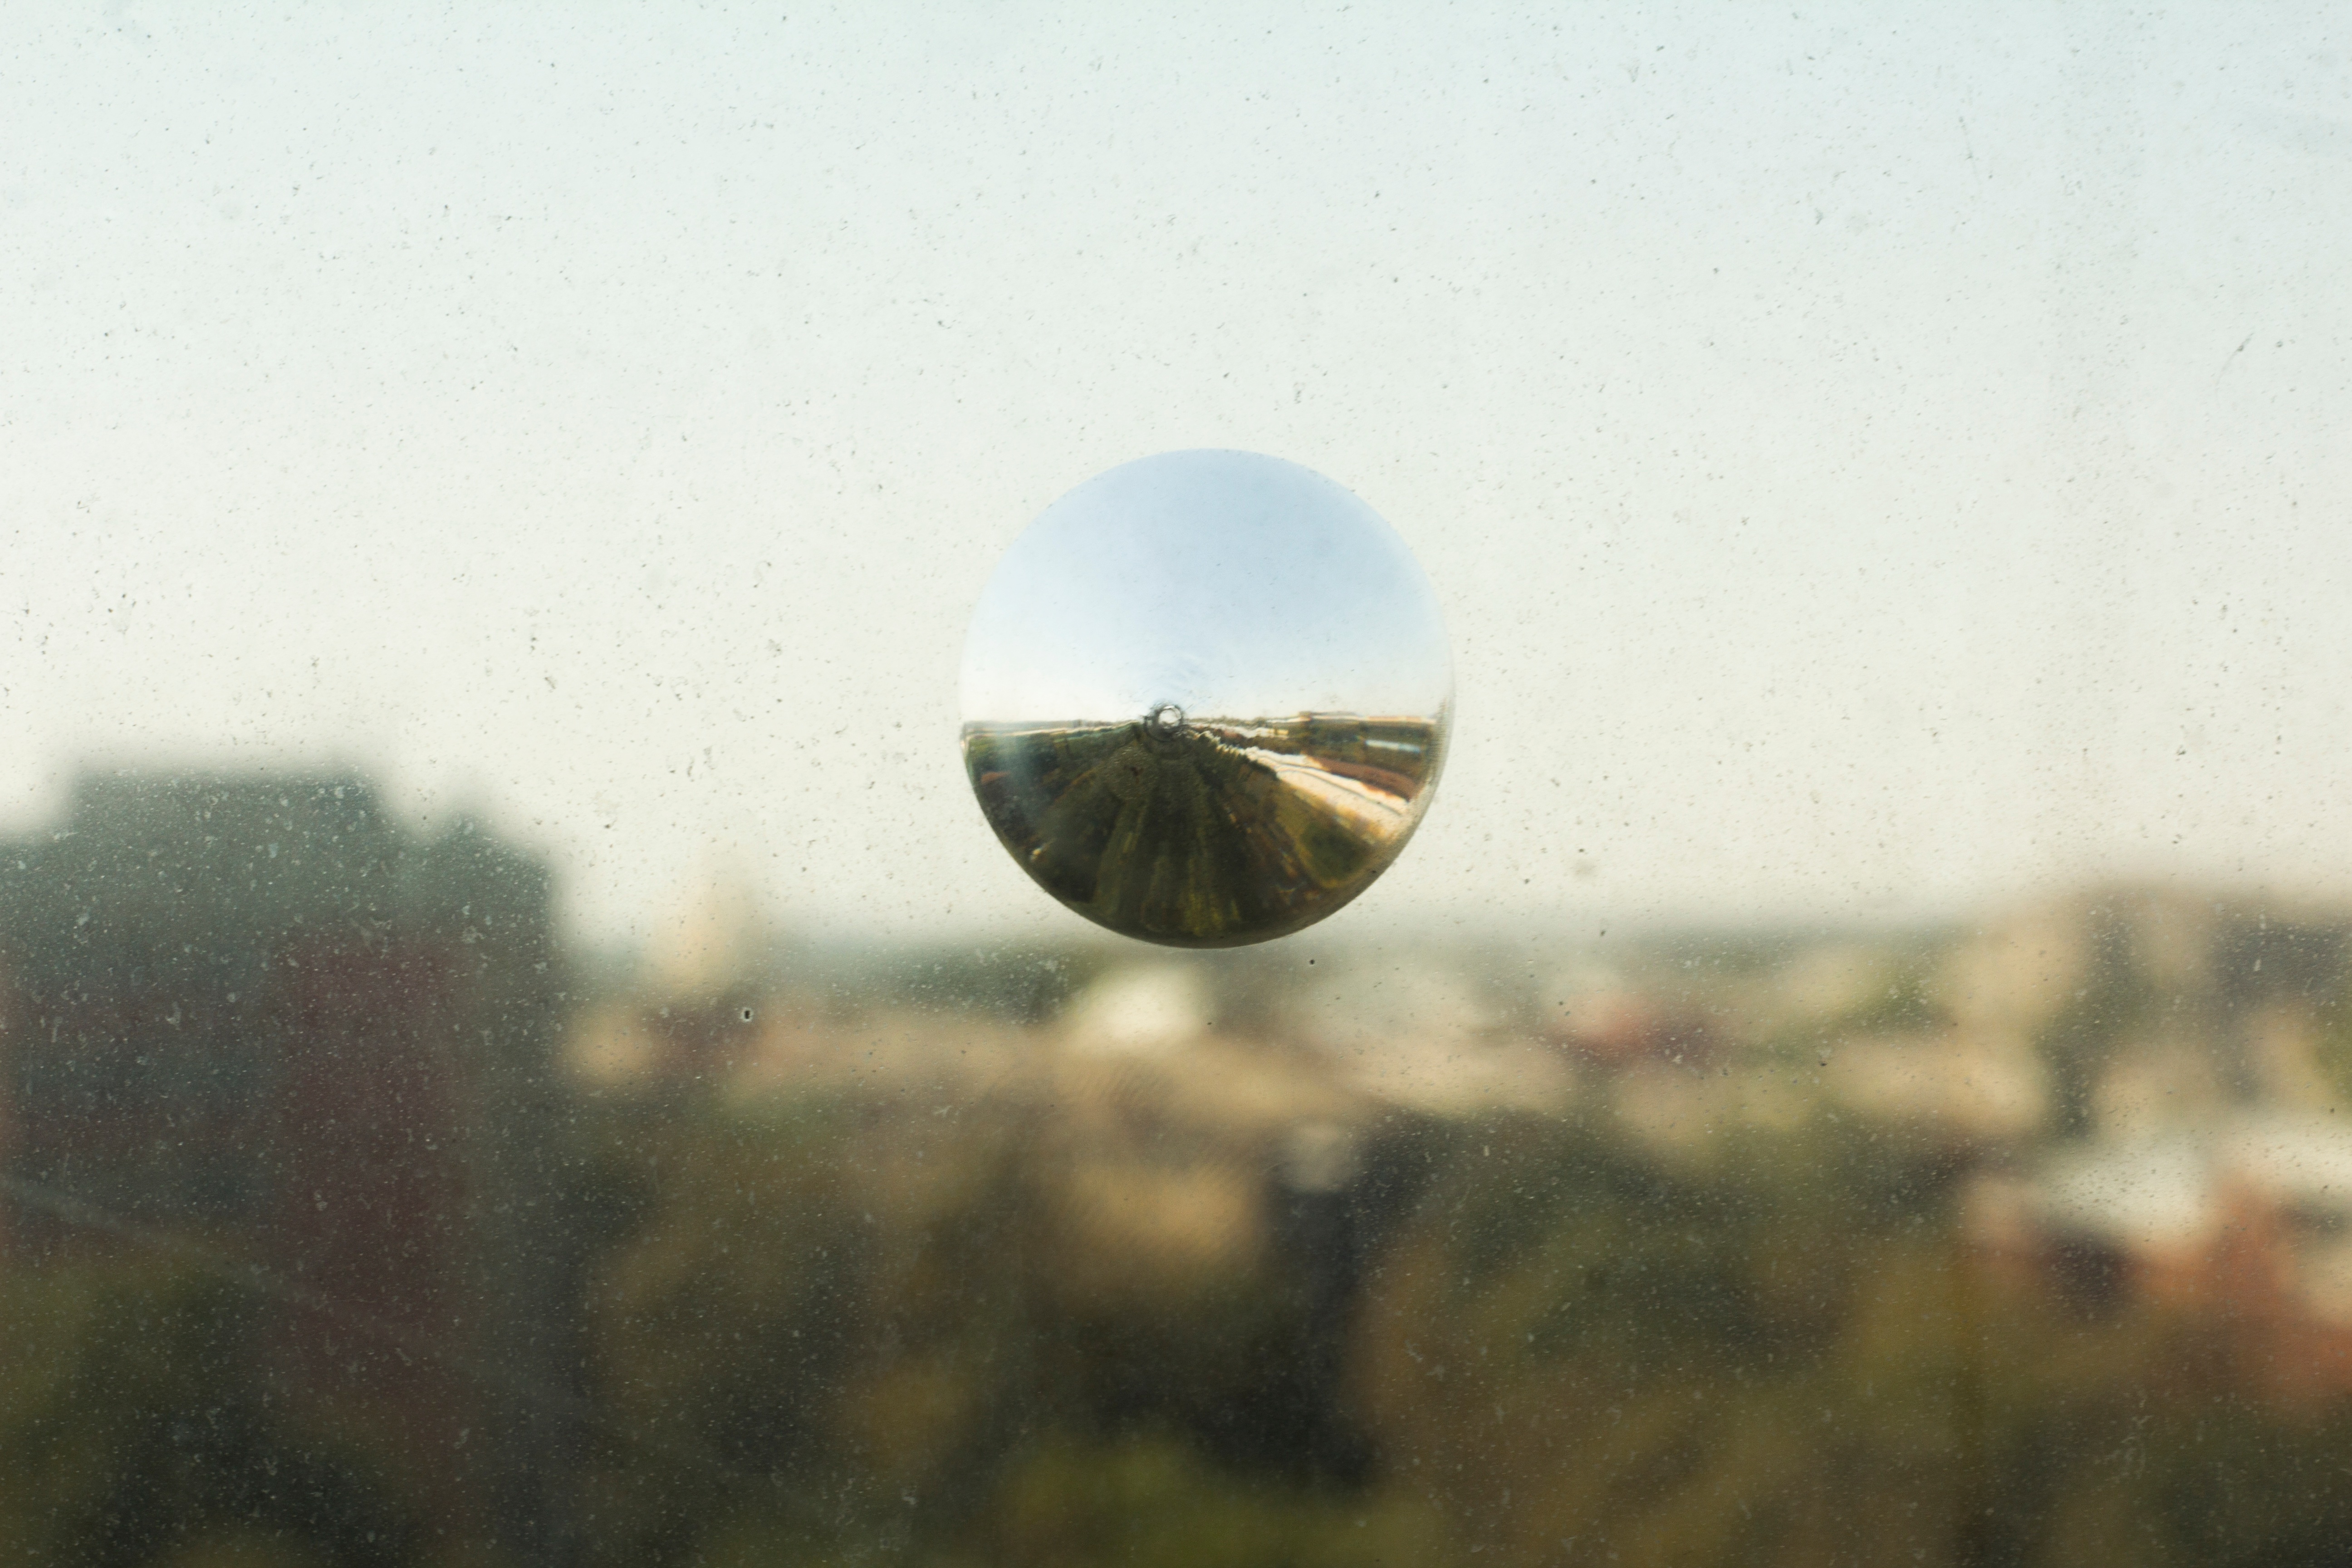
water, light, sunlight, morning, leaf, green, reflection, weather, close up, shape, macro photography, atmosphere of earth, liquid bubble